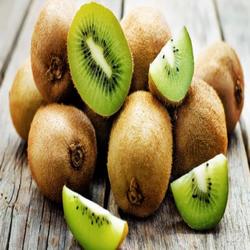
Label: Kiwi